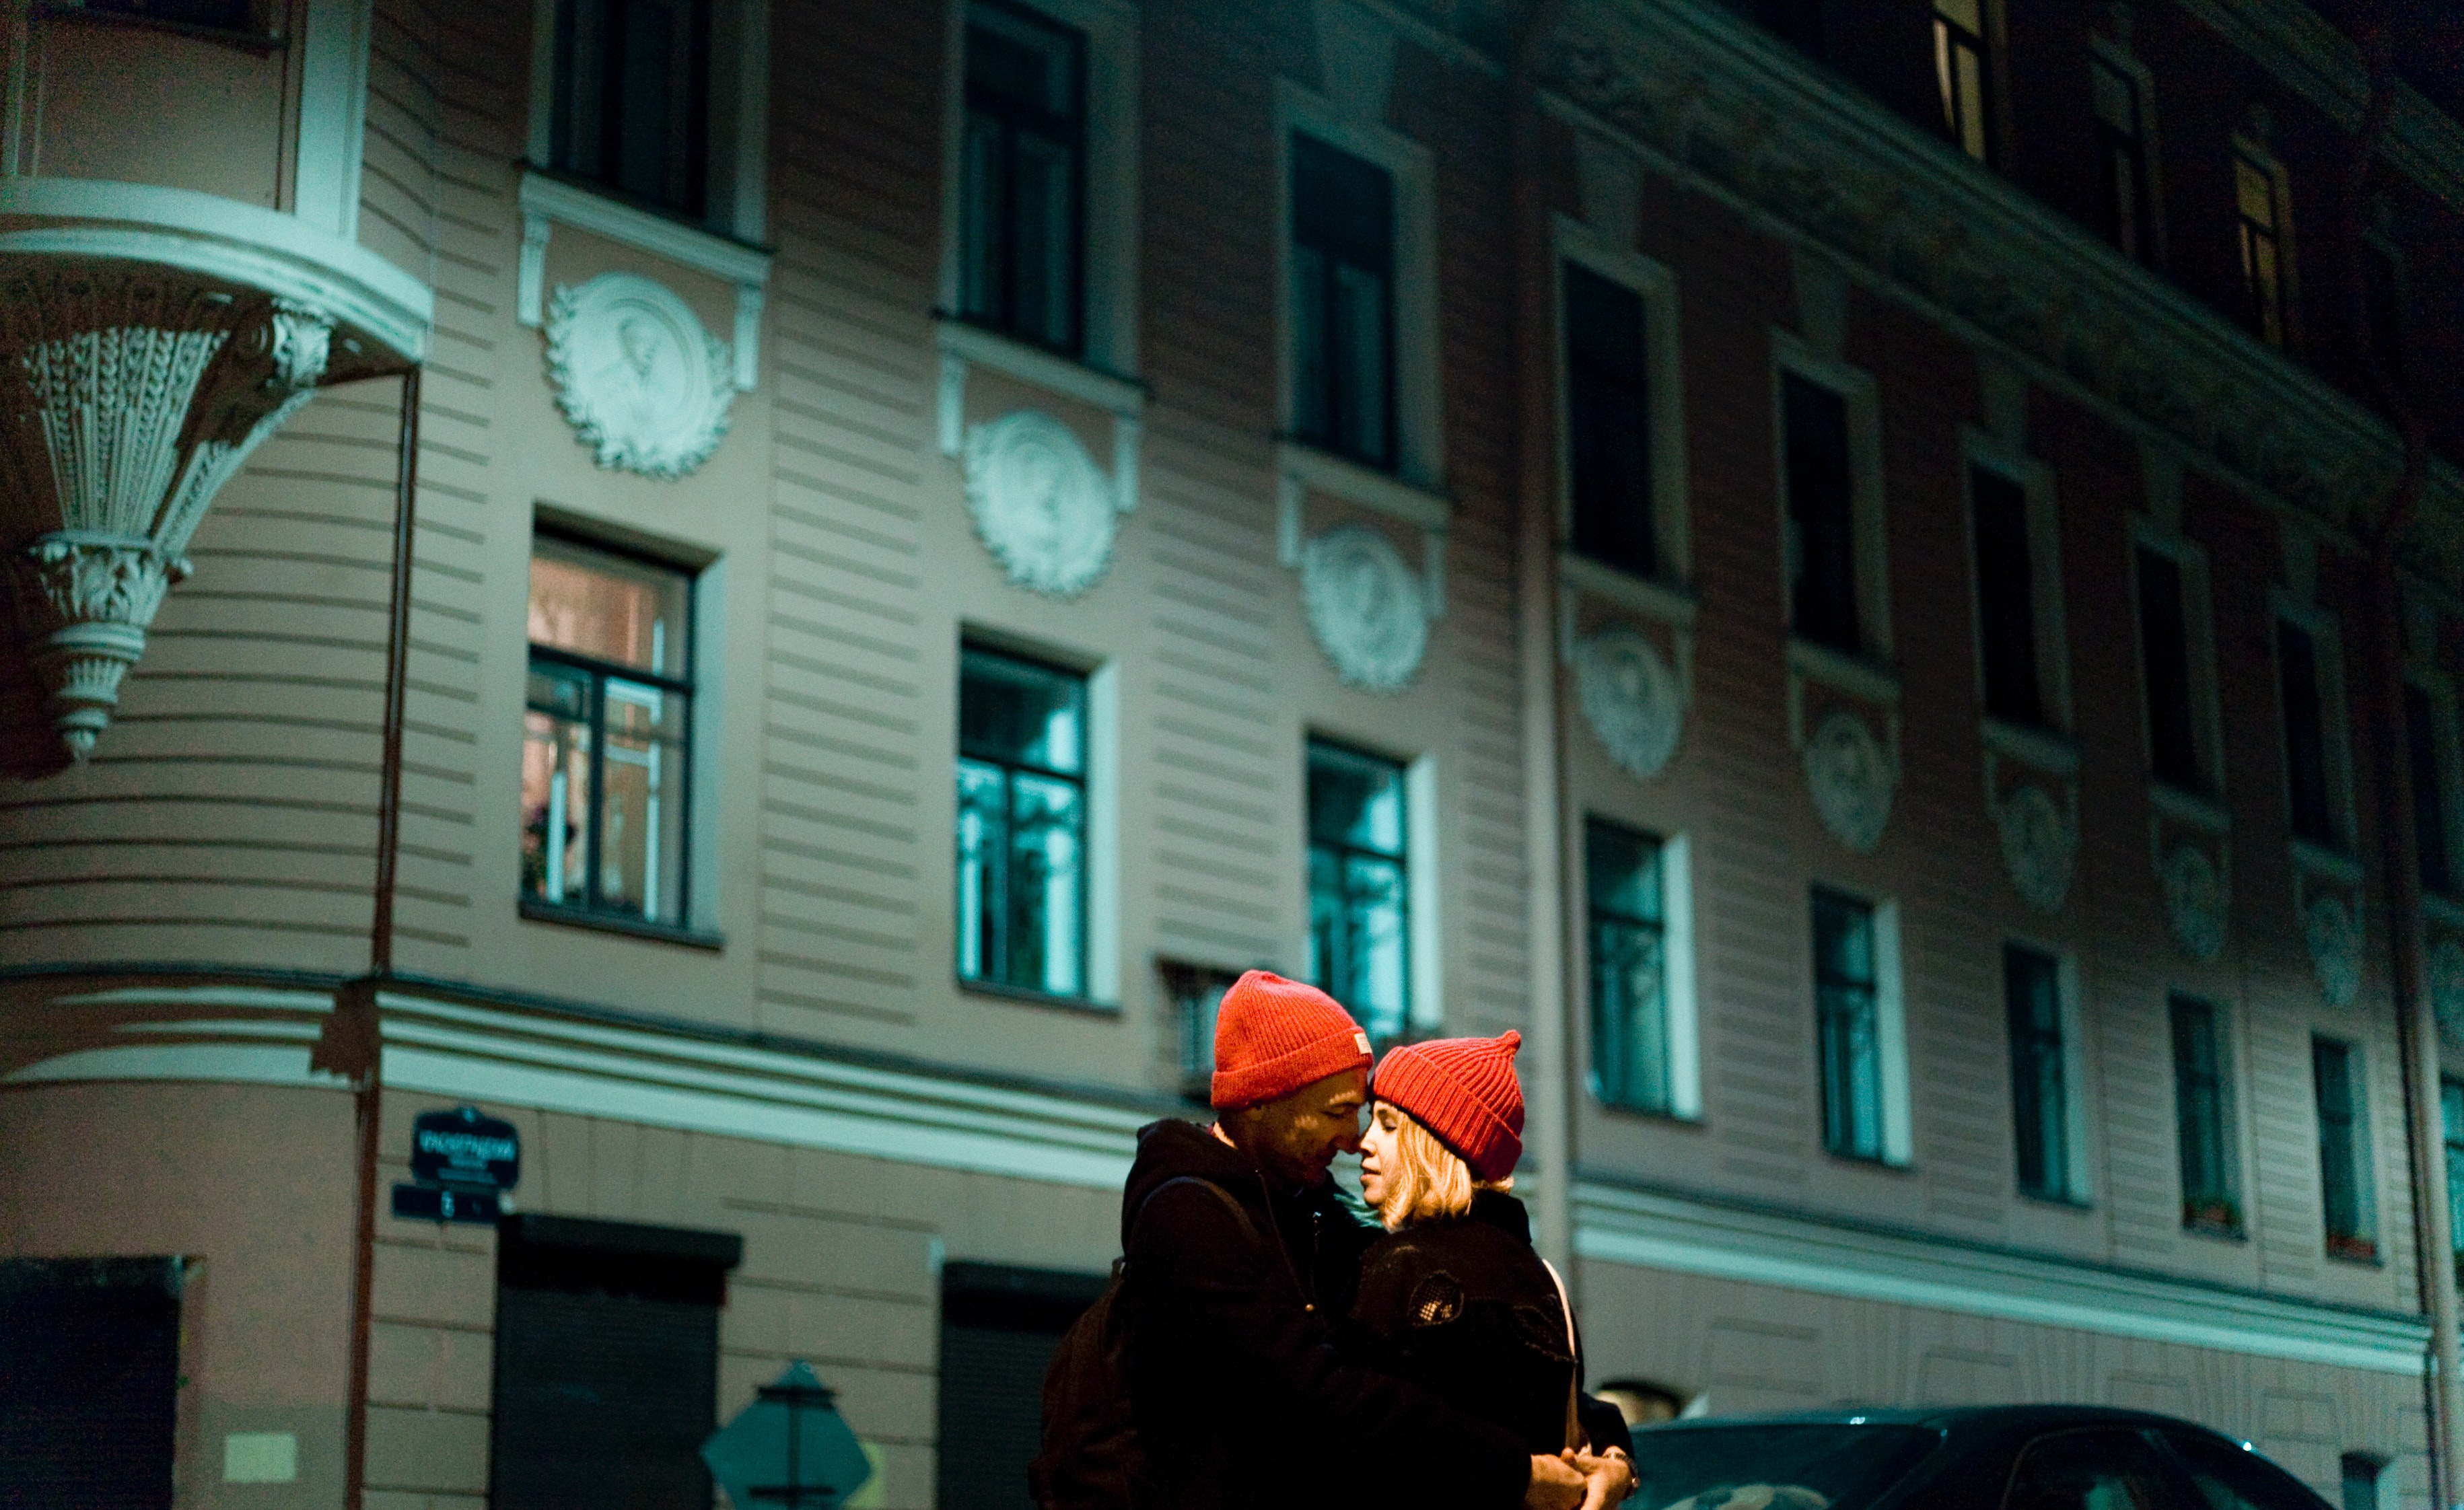
urban area, snapshot, architecture, city, street, winter, photography, building, facade, window, plant, downtown